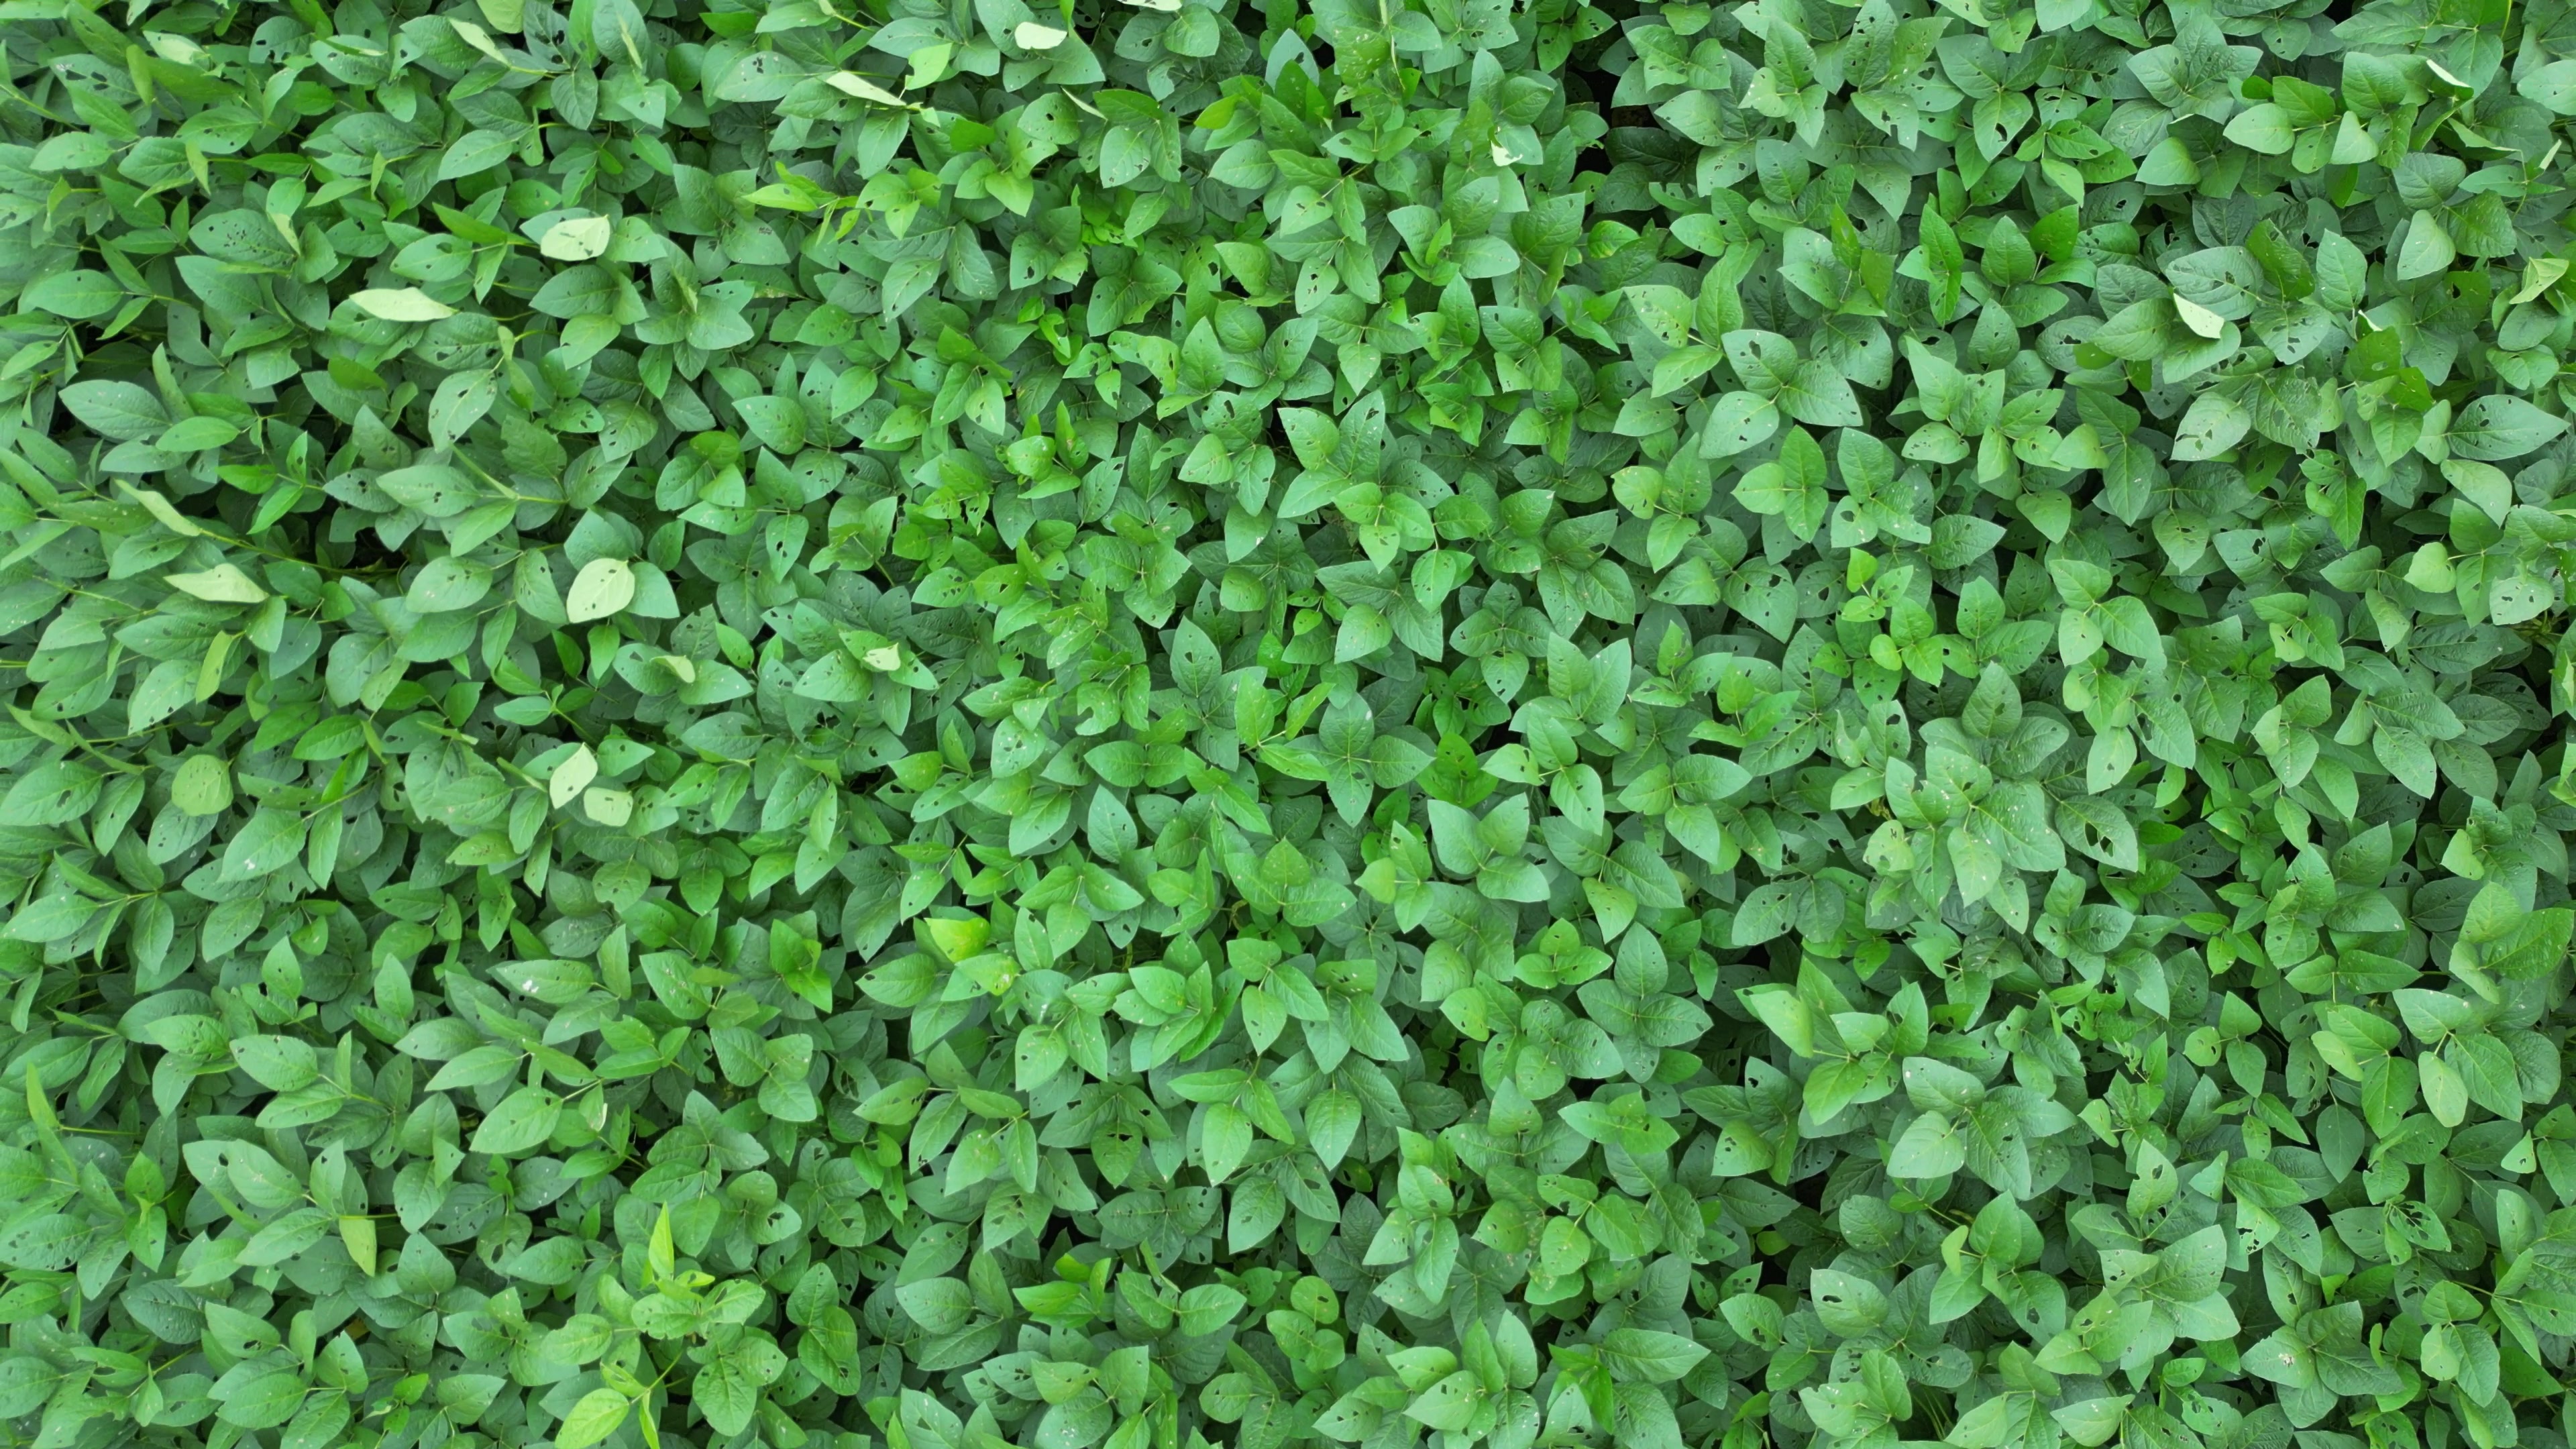
Label: Semilooper_Pest